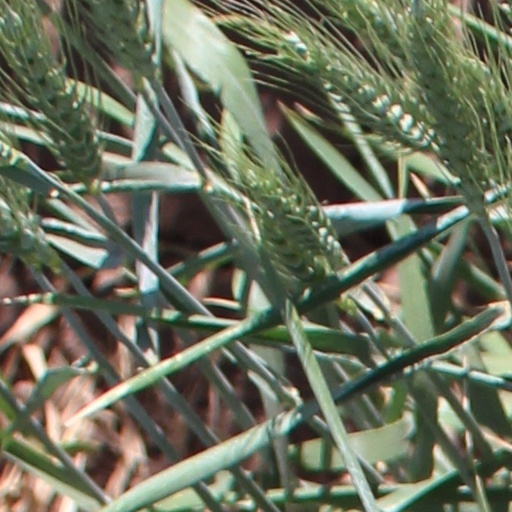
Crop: wheat